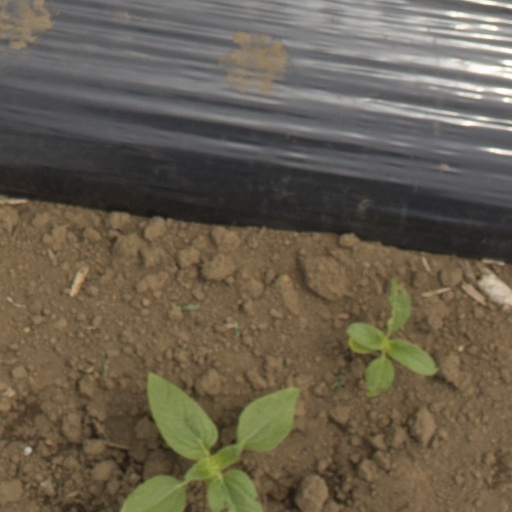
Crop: Jerusalem artichoke